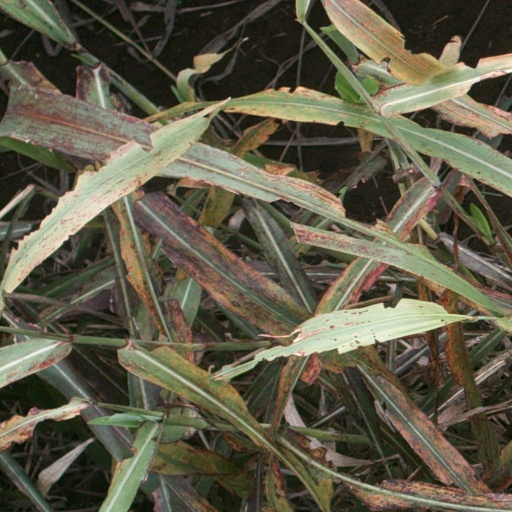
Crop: sorghum